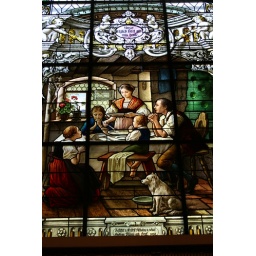
Stained glass windows in Tysa Kyrkan, the German church in Gammla Stan.